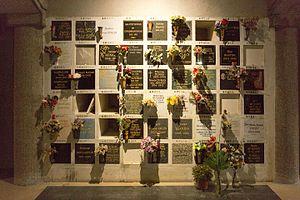
Le cimetière du Père-Lachaise de Paris est le lieu d'incinération de nombreuses personnalités.
Sven Follin est un psychiatre français, né de parents suédois.